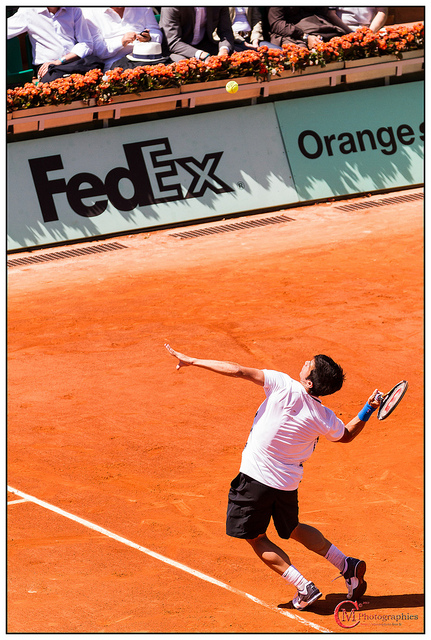
người đàn ông áo trắng đang chơi tennis trên sân